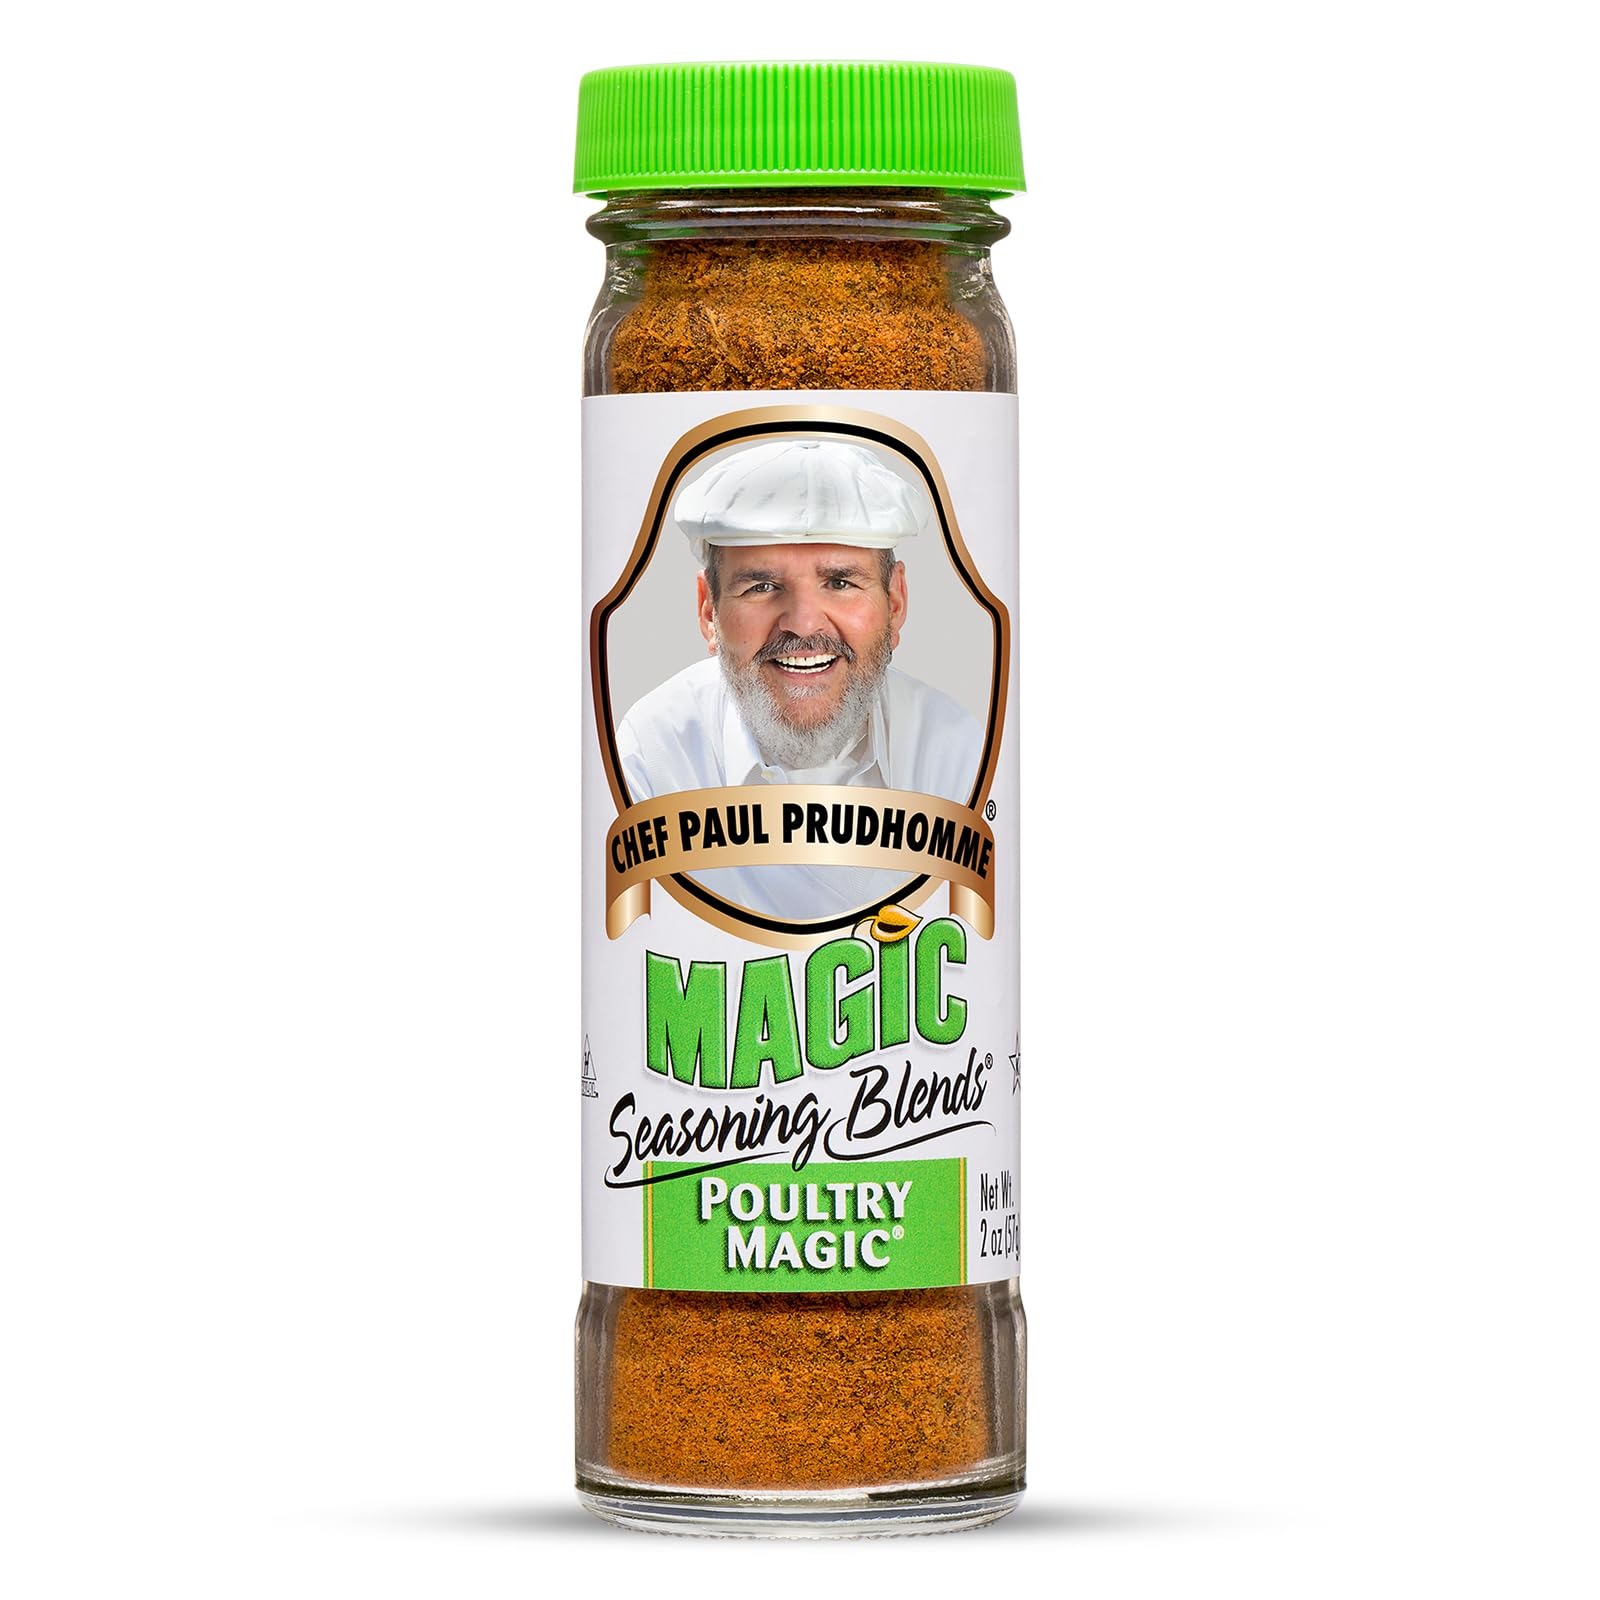
Item Name: Chef Paul Magic Seasonings Blends Poultry Magic Seasoning | MSG-Free Chicken Seasoning | Gluten-Free Poultry Rub | For Roasting, Grilling & Cooking | Kosher & Halal Certified | 2 oz (Pack of 1)
Bullet Point 1: Brings Out Poultry Flavor: Tired of bland chicken? Chef Paul Prudhomme's Poultry Seasoning is a carefully crafted blend that makes every bite burst with savory goodness; Whether you’re roasting a whole turkey or pan-searing chicken breasts, this seasoning makes it easy to get a flavorful dish without extra effort
Bullet Point 2: Blend of Premium Spices: Crafted with a balanced mix of spices, salt, garlic, onion, paprika, and an anti-caking agent to keep it fresh; No MSG, No Preservatives, and Gluten-Free, ensuring a clean complete seasoning without artificial additives; The combination of flavors works to complement poultry dishes without overpowering them
Bullet Point 3: Works for Different Dishes: More than just a chicken seasoning, this blend is great for turkey, duck, Cornish hens, and even game birds; Want to get creative? Try adding it to stuffing, soups, or sauces to add rich, well-balanced flavors with just a sprinkle
Bullet Point 4: Perfect for Every Cooking Method: Whether you’re grilling, baking, pan-searing, or air frying, this chicken wing seasoning is an easy way to bring more taste to your dishes; Use it to make dry rubs for roasted meats, season your marinades, or mix it into breadcrumbs for crispy coatings
Bullet Point 5: Package Contents: Chef Paul Magic Seasonings Blends Poultry Magic Seasoning, 2 oz Bottle (Pack of 1)
Value: 2.0
Unit: Ounce

Price: 7.2